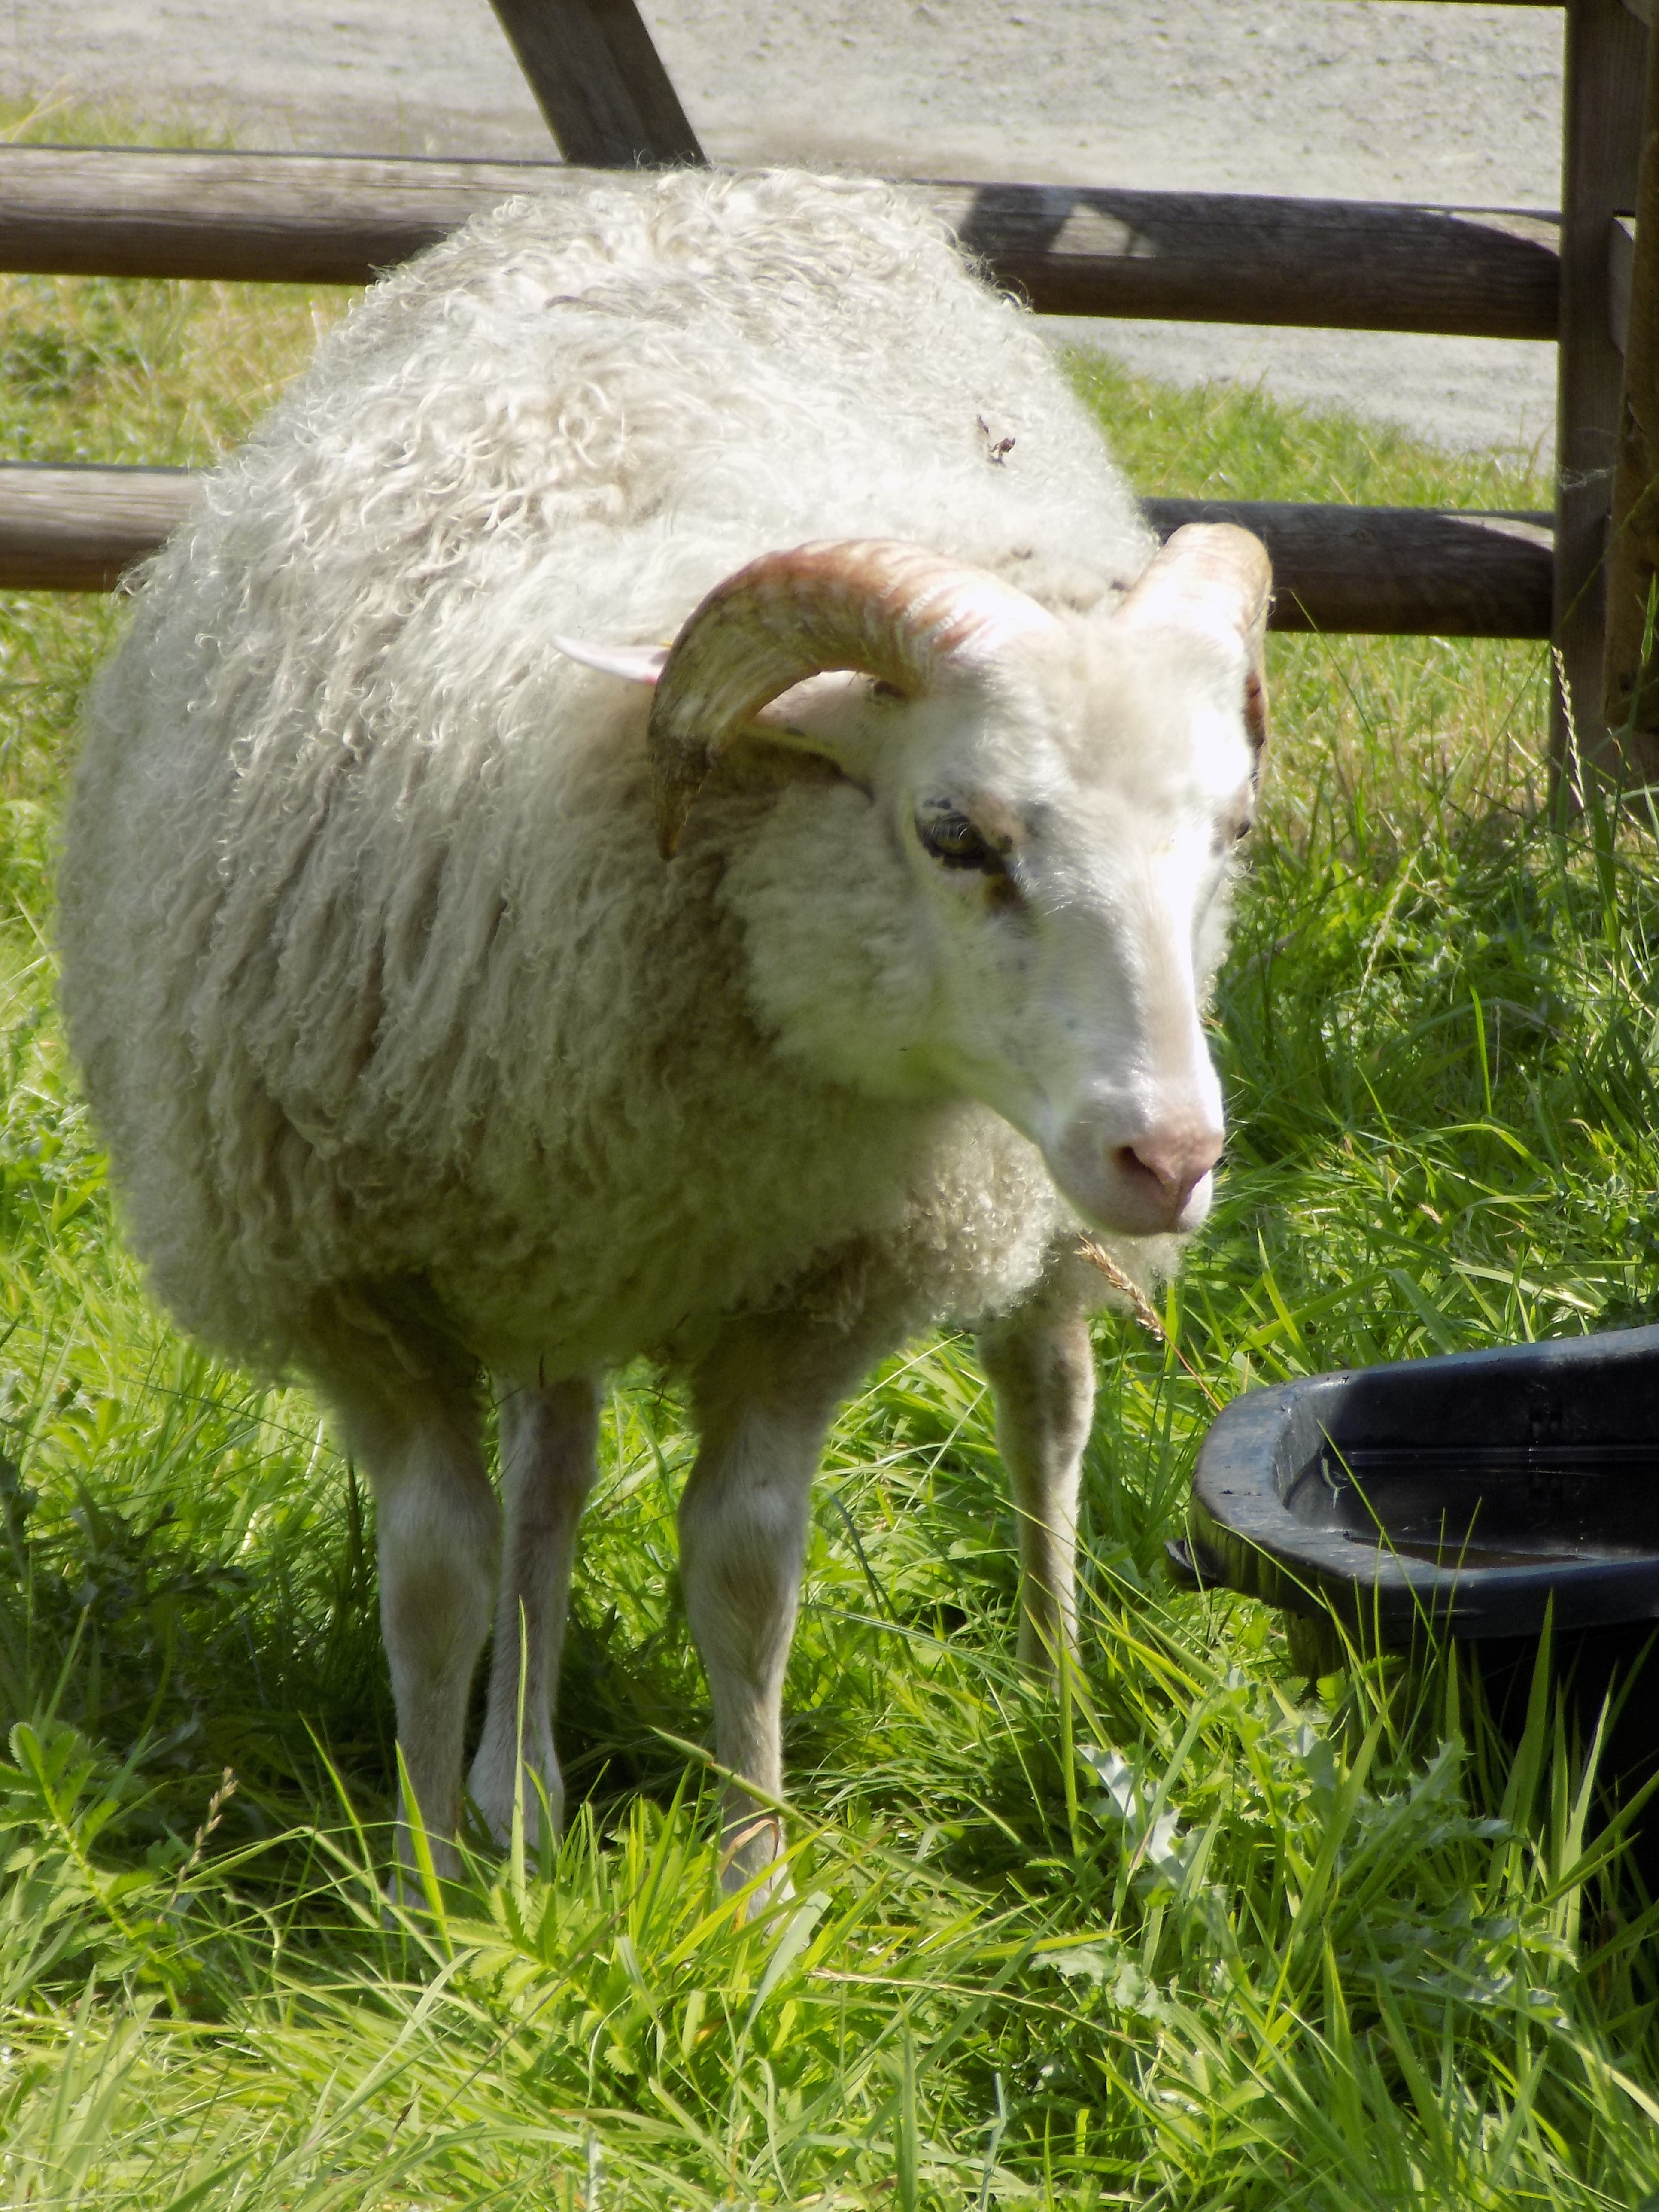
grass, farm, meadow, pasture, grazing, sheep, mammal, fauna, vertebrate, sheeps, heidschnucke, nordic short tail sheep, cattle like mammal, cow goat family